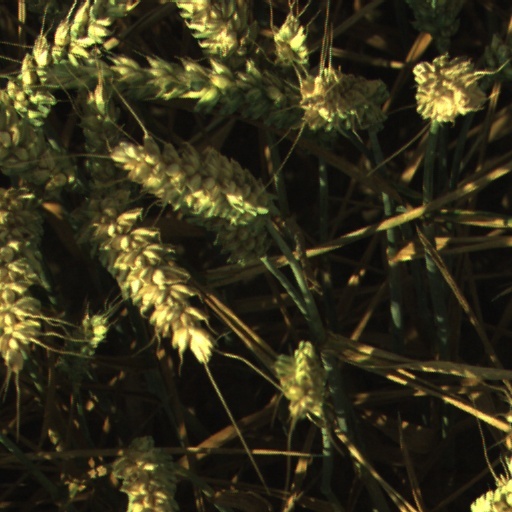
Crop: wheat